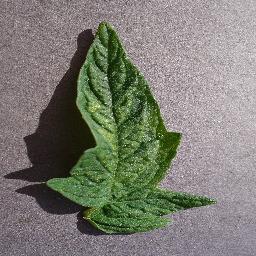
Label: Tomato___Spider_mites Two-spotted_spider_mite